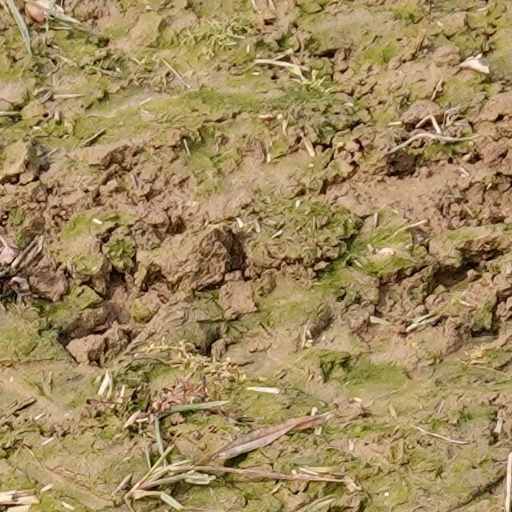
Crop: wheat